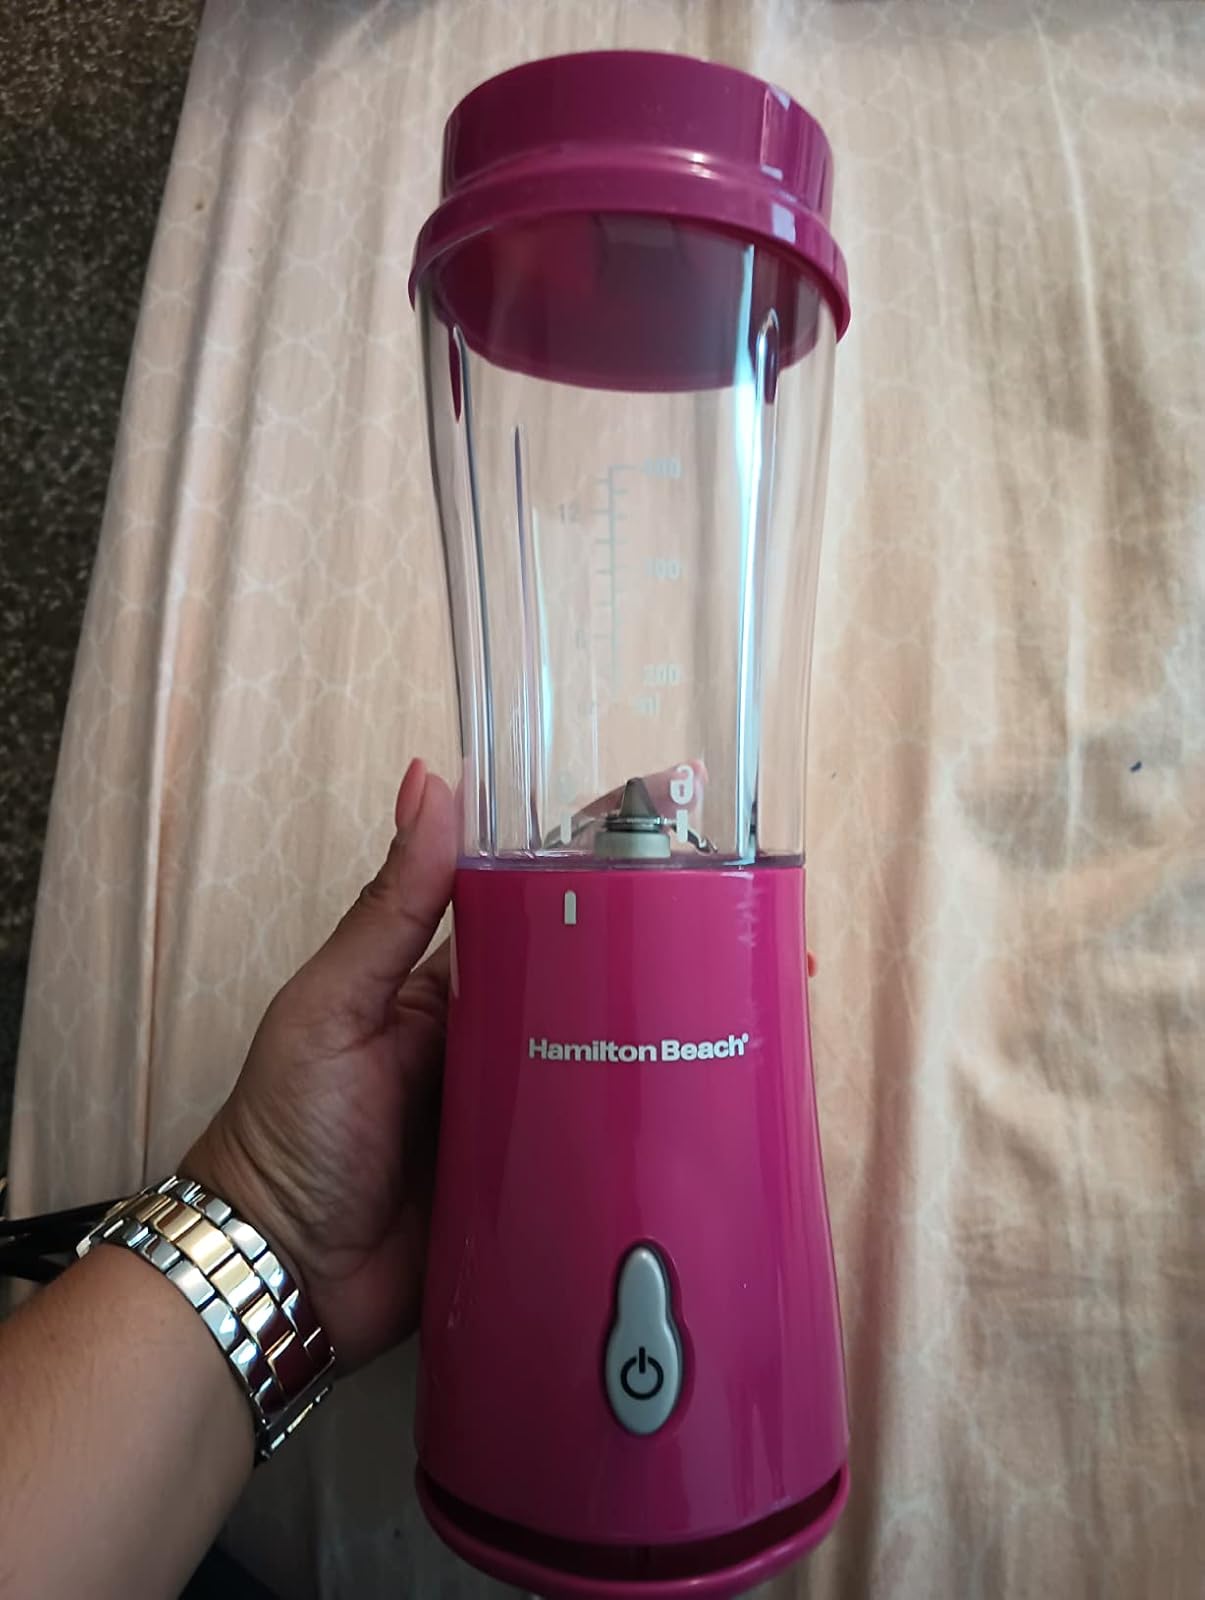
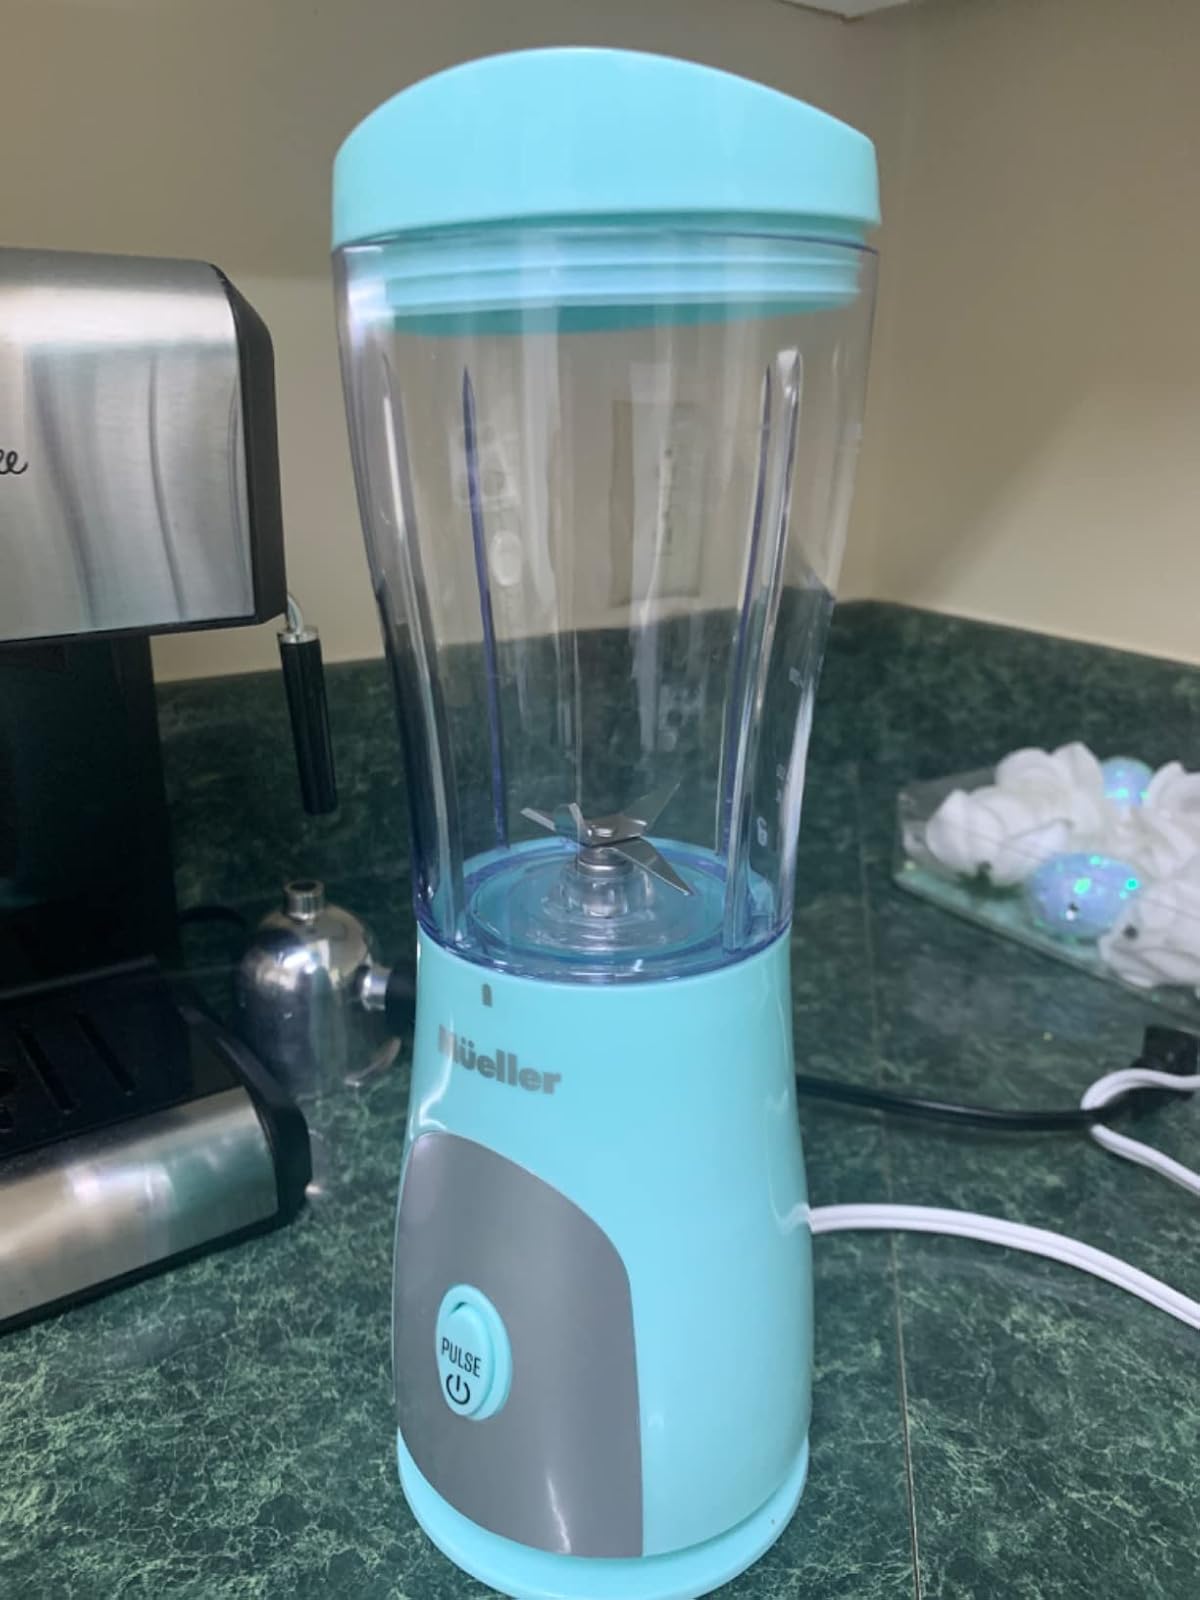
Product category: items_blender
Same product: no